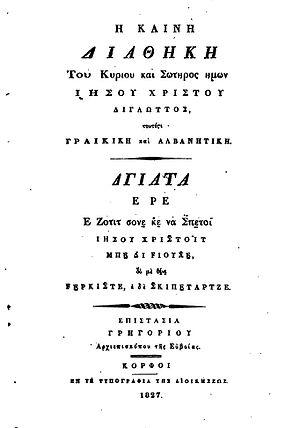
L’alphabet grec albanais a été utilisé par les Albanais chrétiens orthodoxes au XIXᵉ siècle avant l’adoption de l’alphabet albanais moderne utilisant l’alphabet latin. Il était principalement utilisé par les Arvanites pour transcrire l’albanais tosque.